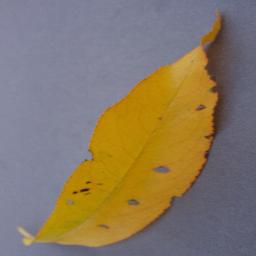
Label: Peach___Bacterial_spot